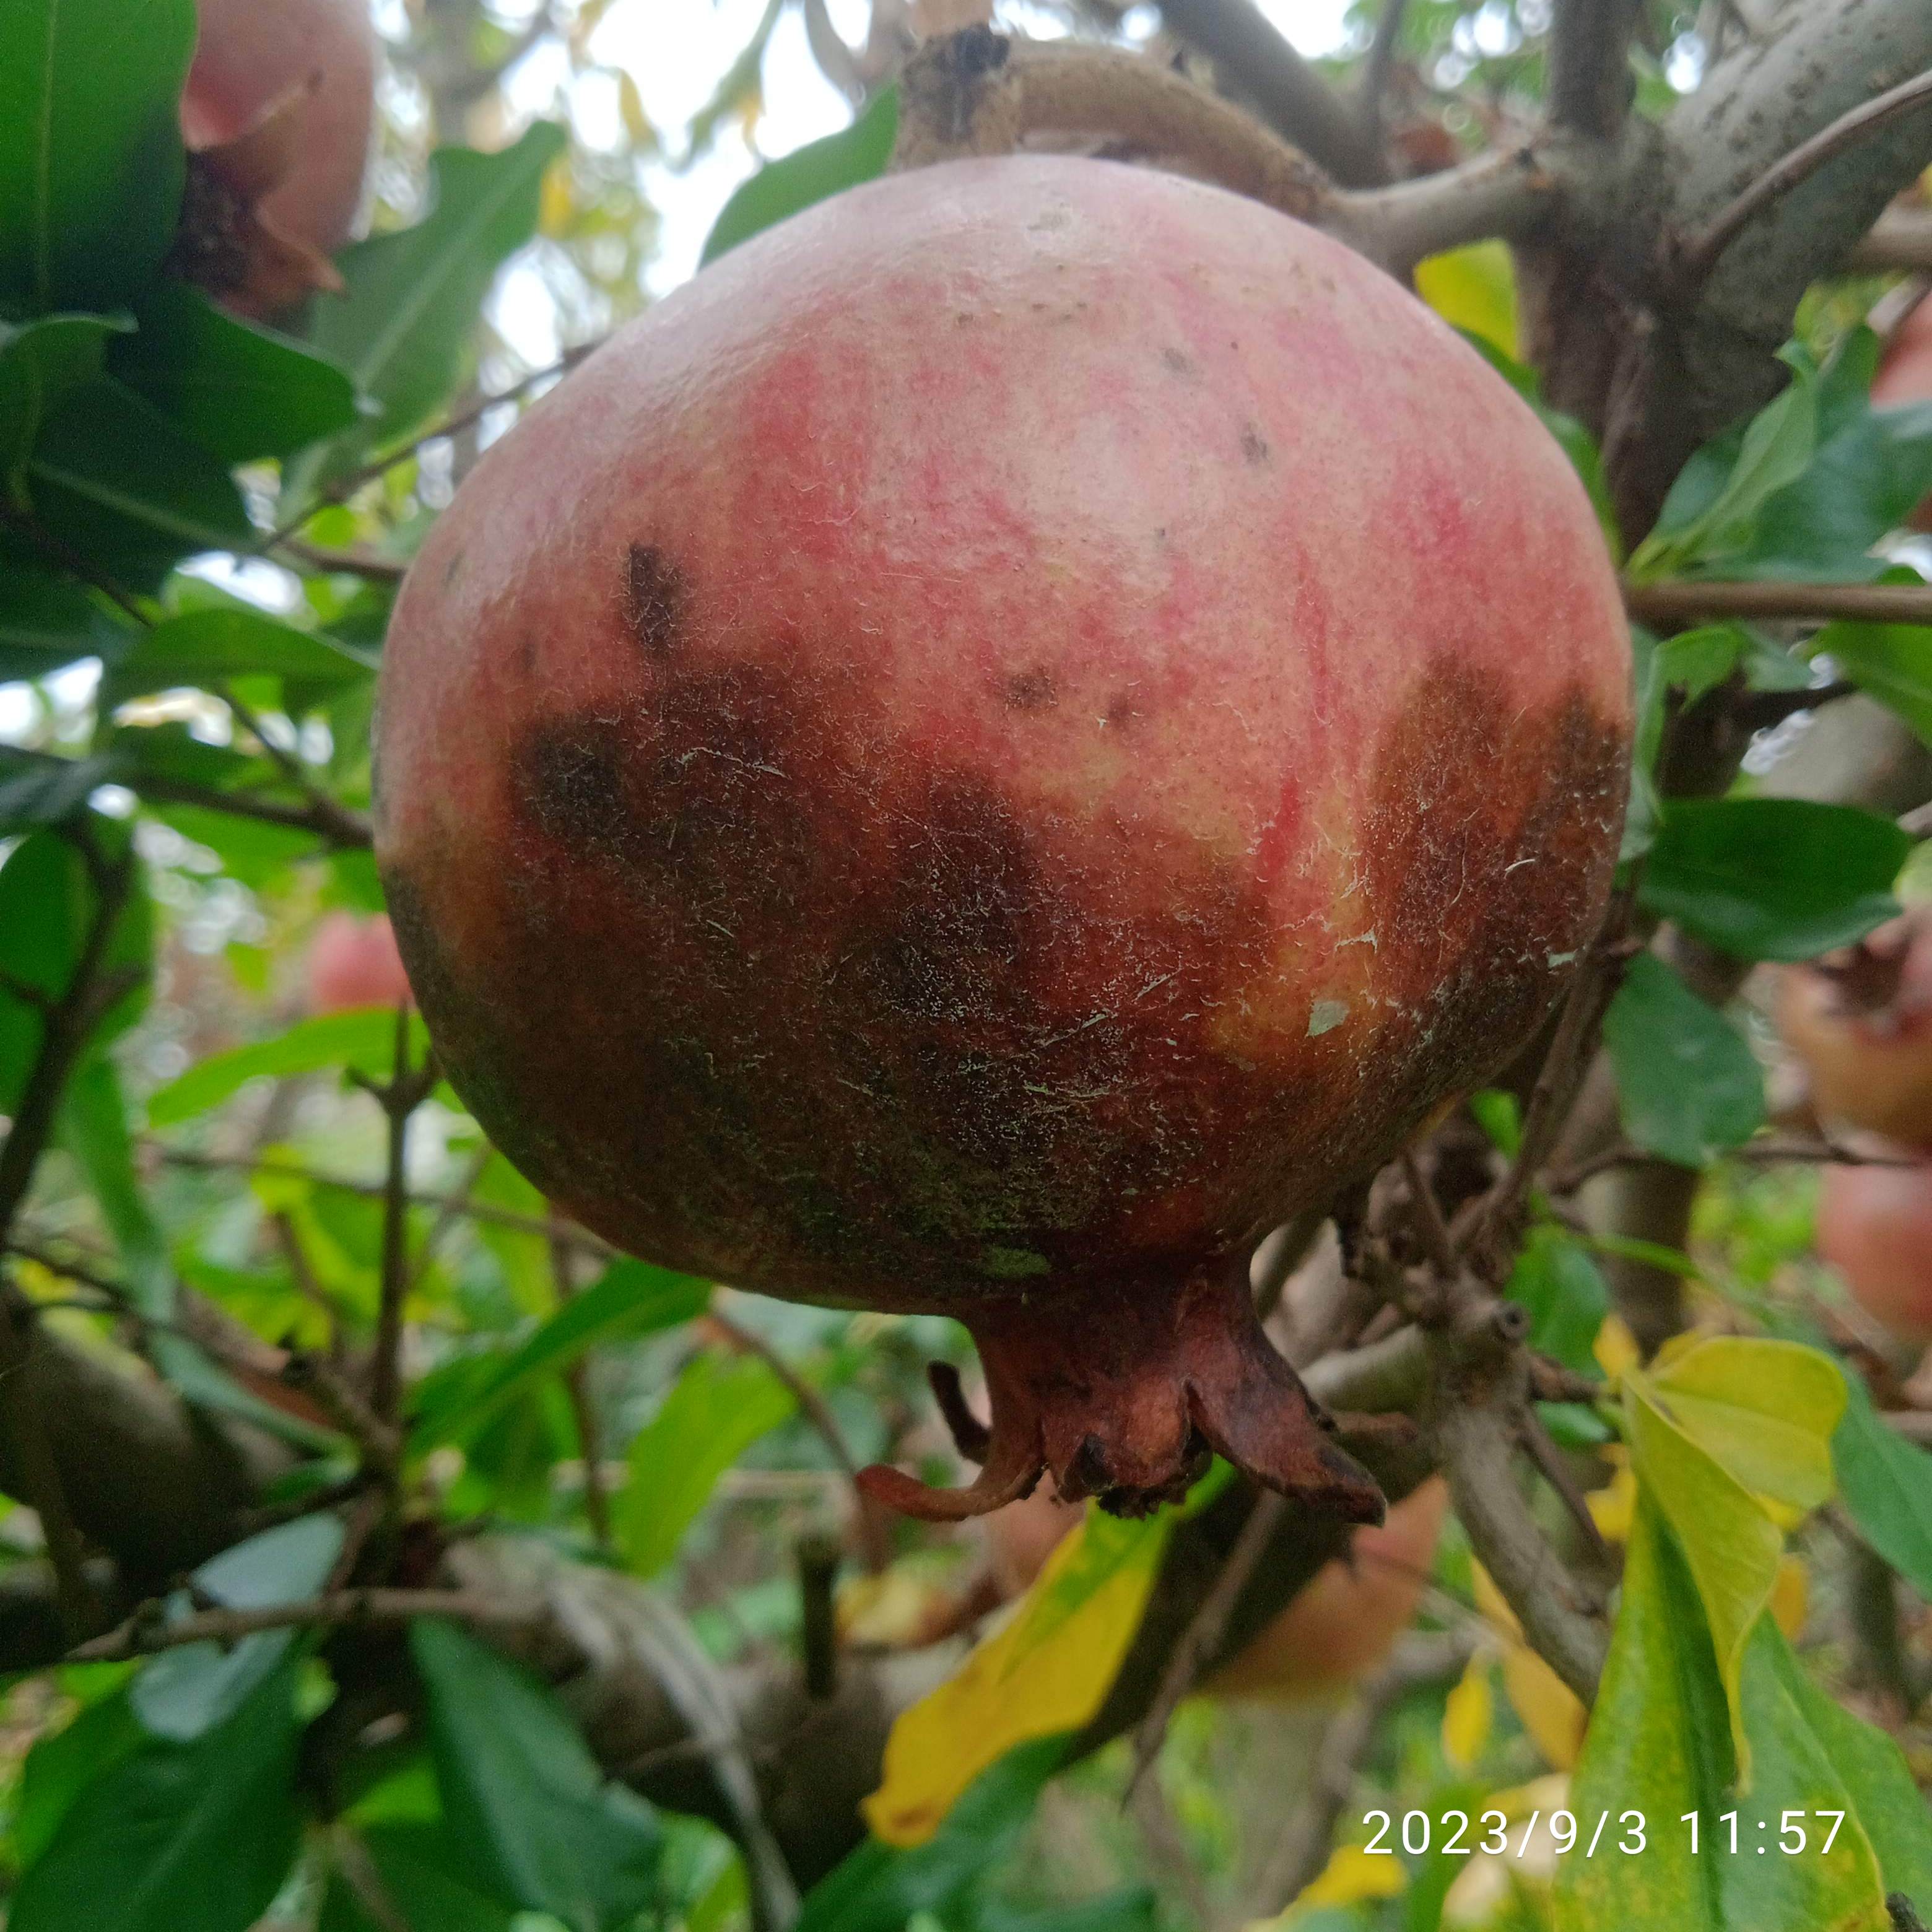
Label: Anthracnose